Olympic Tennis Centre (Rio de Janeiro)

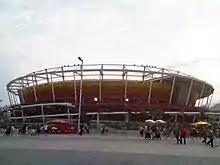
Ground view of the Olympic Tennis Center

The centre was designed by architect Gerkan, Marg and Partners, along with Schlaich Bergermann Partner.